Massac County Courthouse

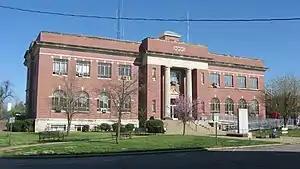
Massac County Courthouse

The Stark County Courthouse holds court sessions on cases brought to it within its 1st Circuit jurisdiction. It is also the meeting place of the elected county commissioners, and contains offices for the county.